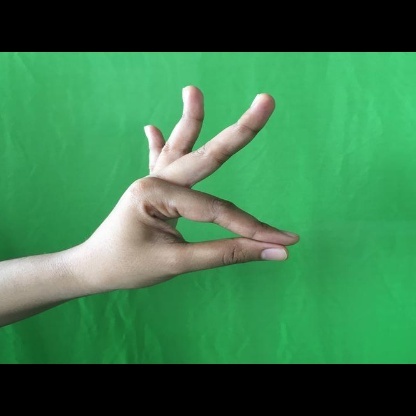
Mudra: Hamsasyam